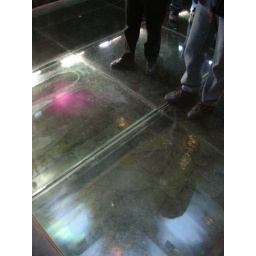
mom_latrun_118 water beneath tower